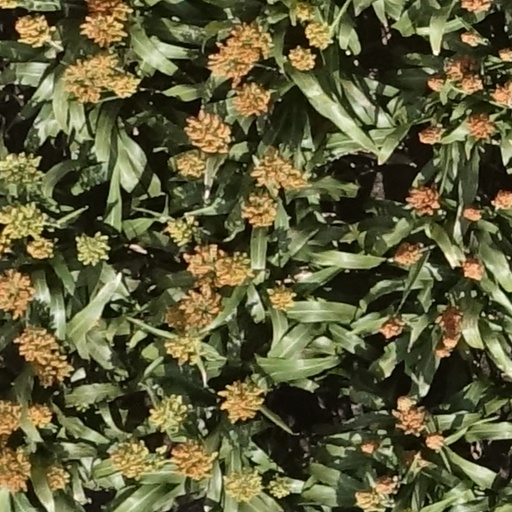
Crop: sorghum